Lara House (Las Piñas)

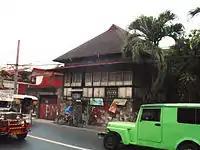
Front of Lara House

In response to the needs of the rising population growth rate, Republic Act No. 9240, whose principal sponsor was Representative Cynthia Villar was approved on February 10, 2004. The Act provided for the increase in bed capacity of the Las Piñas District Hospital from fifty (50) to two hundred (200) beds. The 400% increase in bed capacity would be implemented gradually over a three (3) year period.